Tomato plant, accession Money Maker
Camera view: horizontal (90 deg, fisheye); turntable rotation: 330 degrees
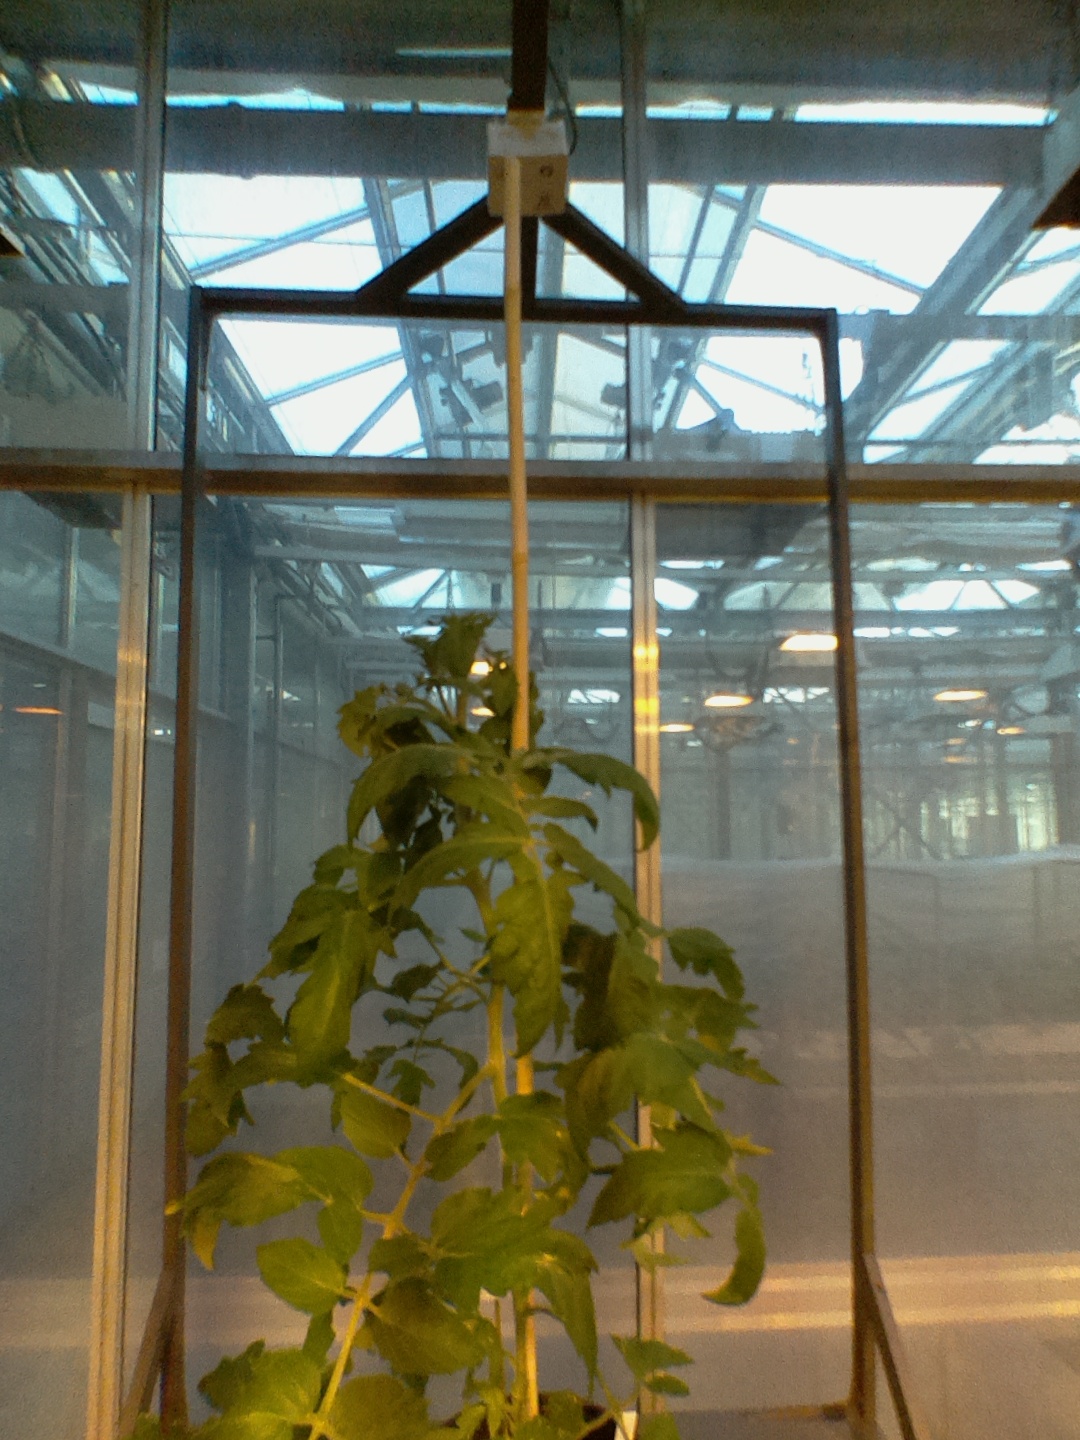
BBCH growth stage 63: 30%-40% of flowers open